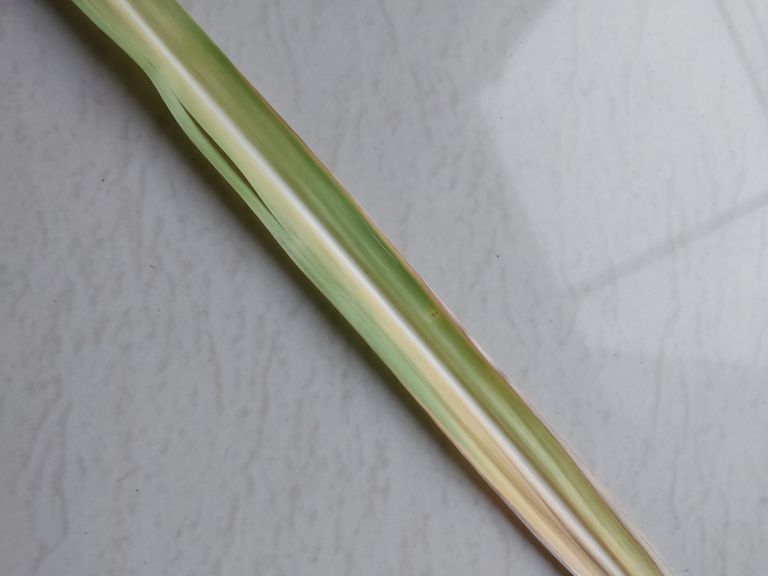
Label: Yellow Leaf